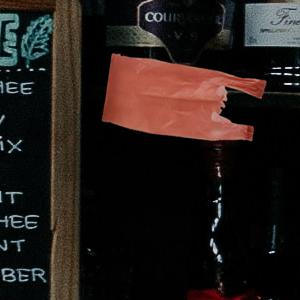
Label: plasticbags